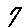
Label: 7